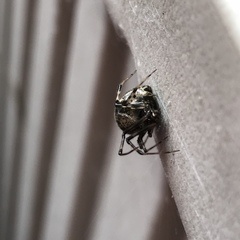
Species: Parasteatoda_tepidariorum